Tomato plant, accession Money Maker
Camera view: vertical (180 deg); turntable rotation: 120 degrees
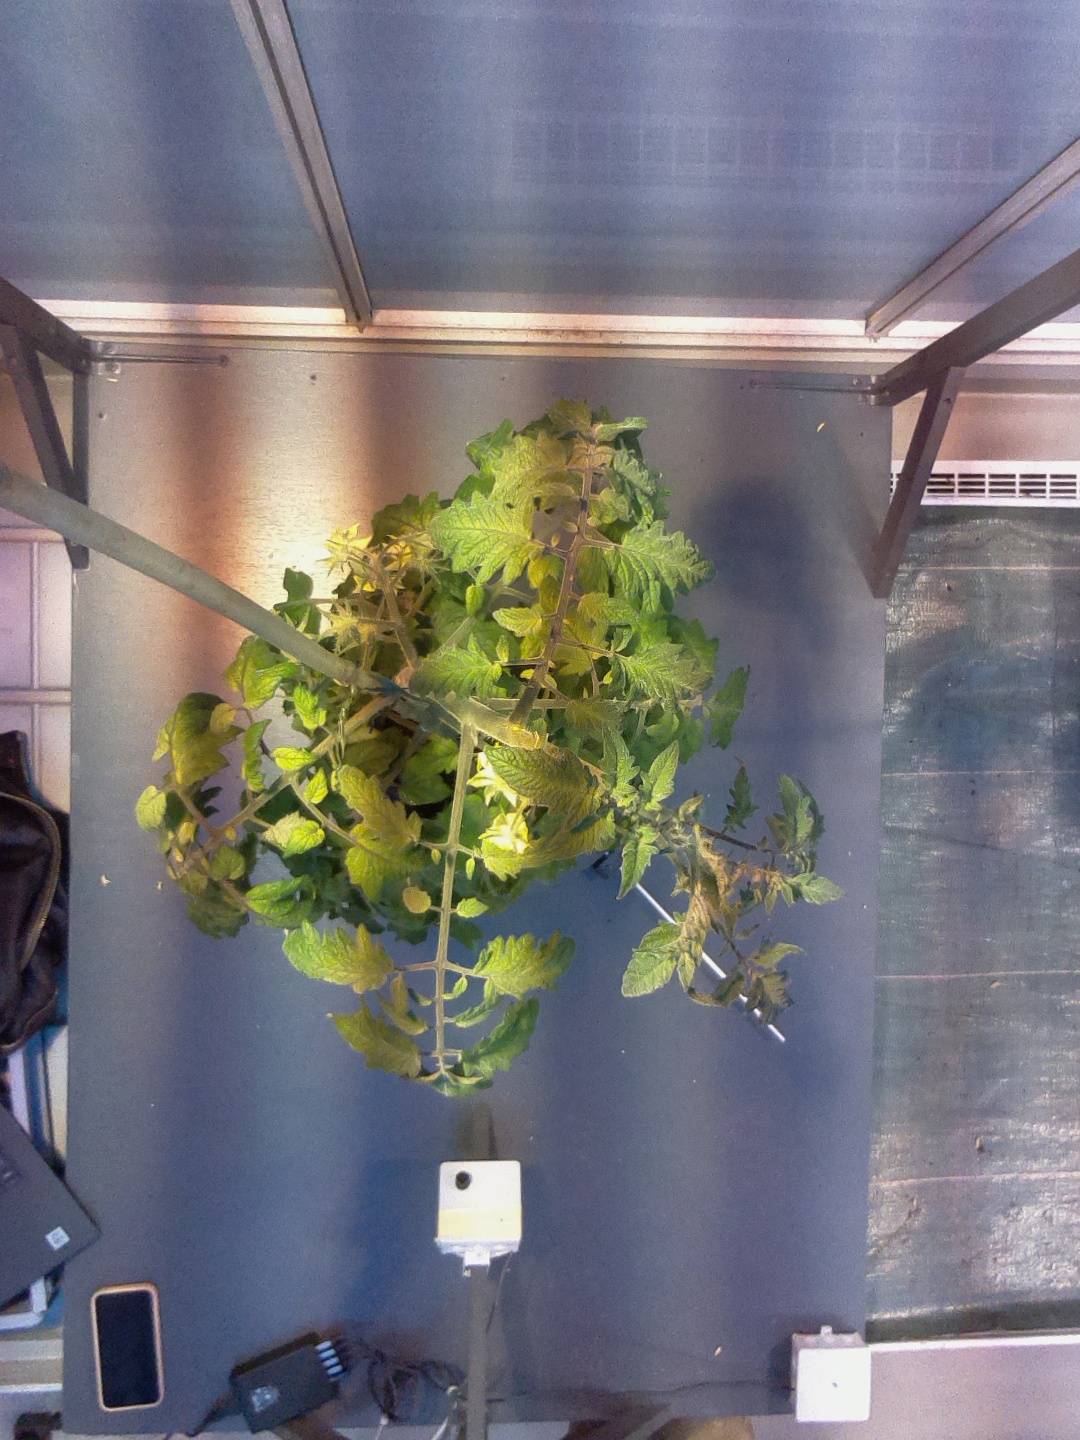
BBCH growth stage 71: 10%-20% of final fruit size